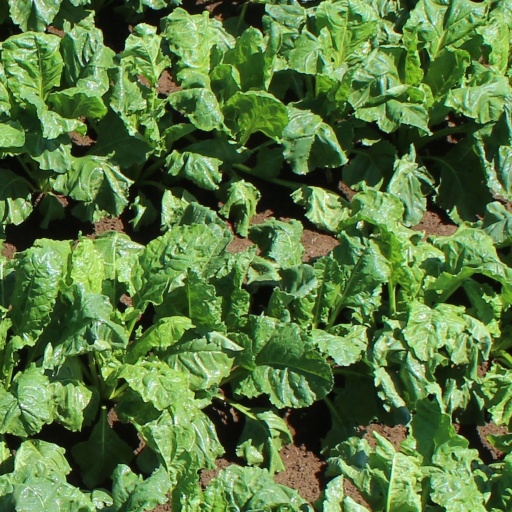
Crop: sugar beet